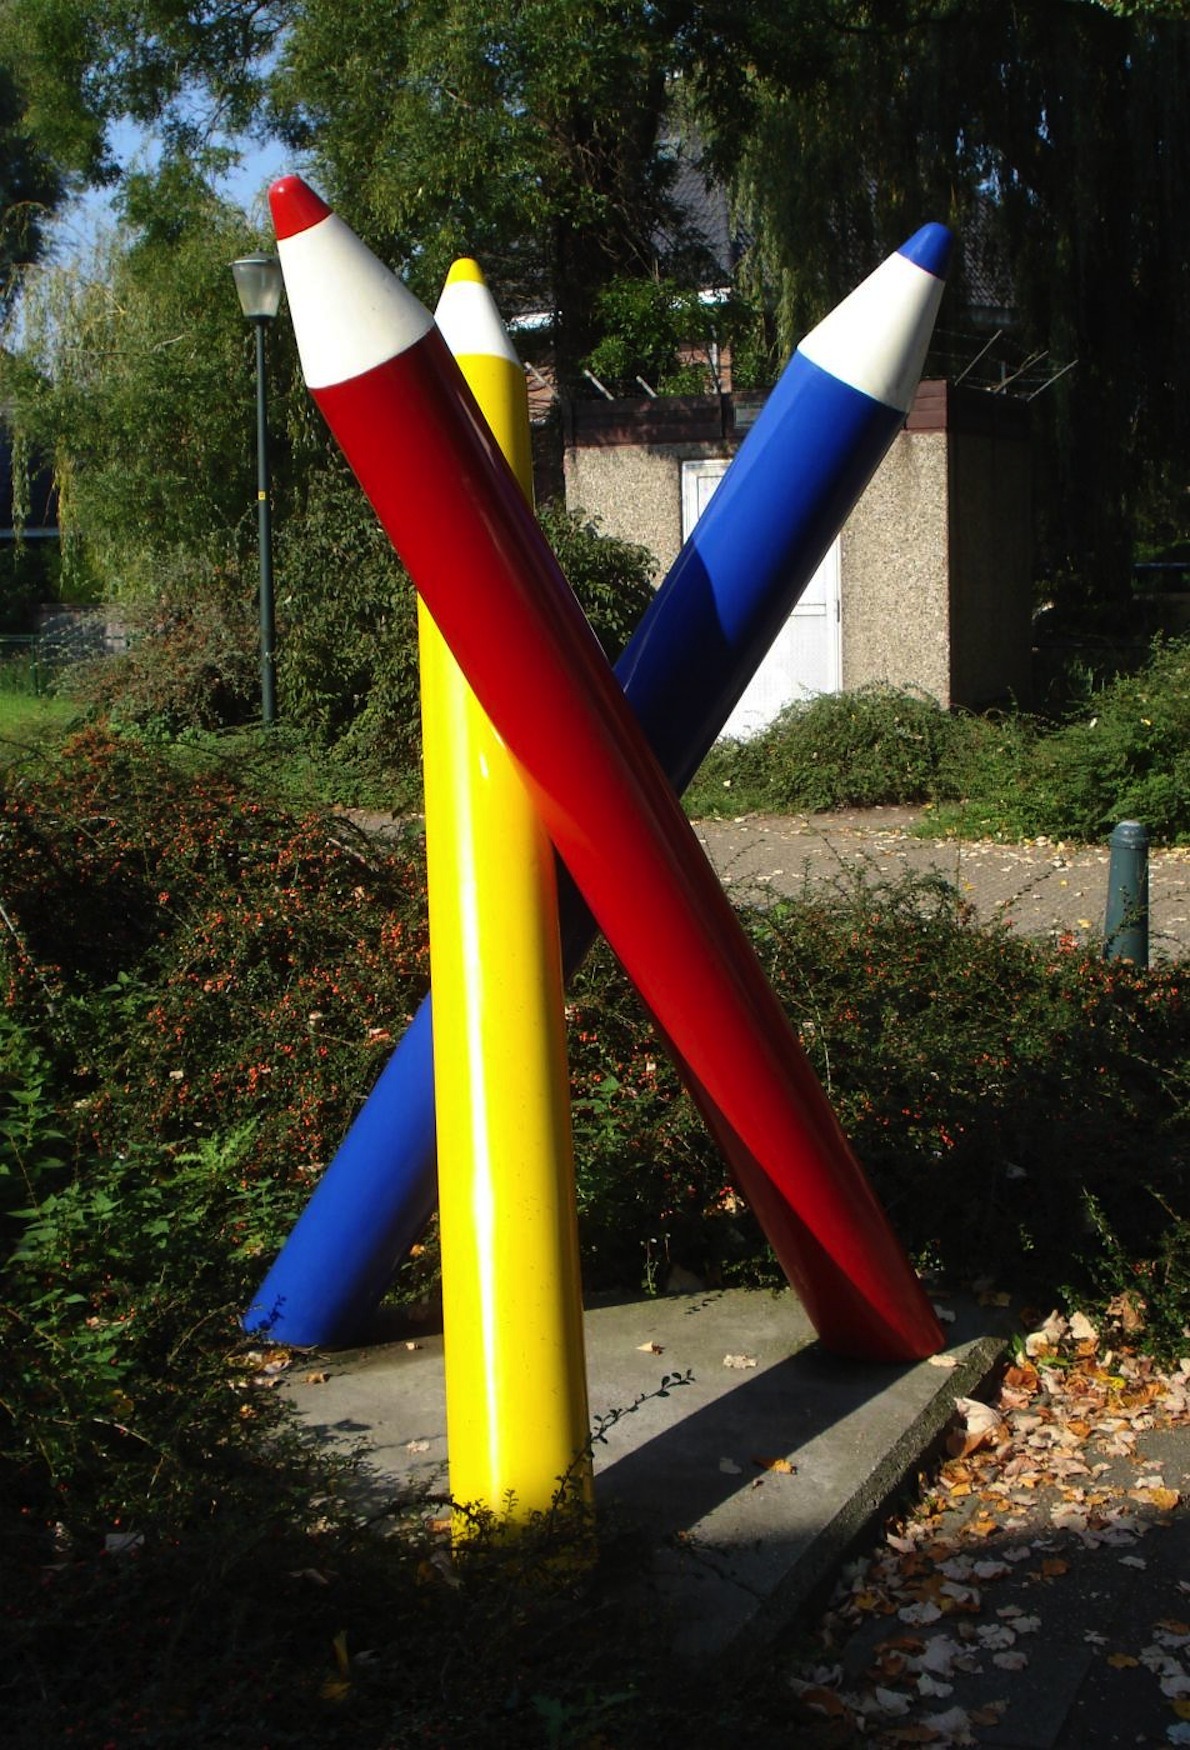
nature, grass, red, color, artistic, blue, yellow, plants, sculpture, outside, art, netherlands, playground, pencils, colored, shape, unique, playground slide